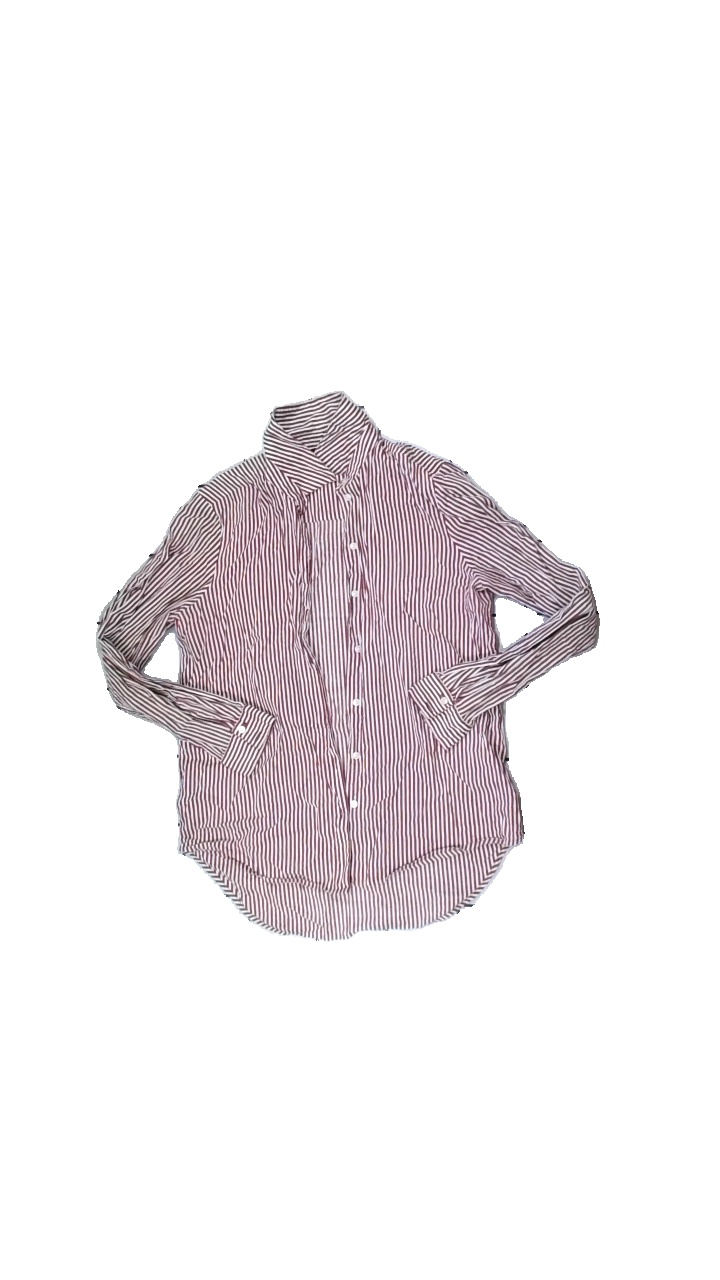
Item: Shirt (Ladies)
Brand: Vero Moda
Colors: Red, White
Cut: Regular
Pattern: Striped
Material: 100% cotton
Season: All
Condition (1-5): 2
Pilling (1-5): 5
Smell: Minor
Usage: Export
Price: <50